Commander-in-chief

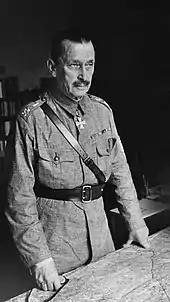
C. G. E. Mannerheim, the Marshal of Finland, as the commander-in-chief in 1941 during the Continuation War

The position of the Danish monarch as the head of the military is deeply rooted in tradition. While the 1953 constitution does not explicitly designate the monarch as commander-in-chief; it is implicit, given the general provision in article 12 and the more specific wording of article 19 (2): "Except for purposes of defence against an armed attack upon the Realm or Danish forces, the King shall not use military force against any foreign state without the consent of the Folketing. Any measure which the King may take in pursuance of this provision shall forthwith be submitted to the Folketing".